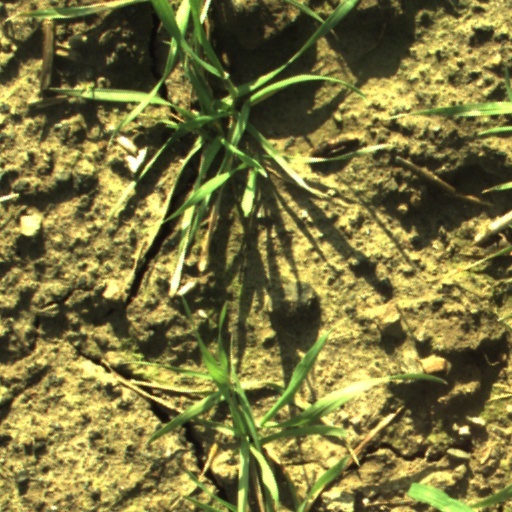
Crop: wheat